Monsoon of South Asia

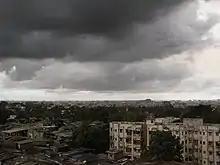
"Monsoon burst" over Mumbai

Monsoons typically occur in tropical areas. One area that monsoons impact greatly is India. In India monsoons create an entire season in which the winds reverse completely.